Answer in natural language. Consider the 3D positions of the objects in the scene and not just the 2D positions in the image. Is the centerpoint of  gray single seat fabric armchair at a higher height than walnut tv stand? Choose between the following options: yes or no
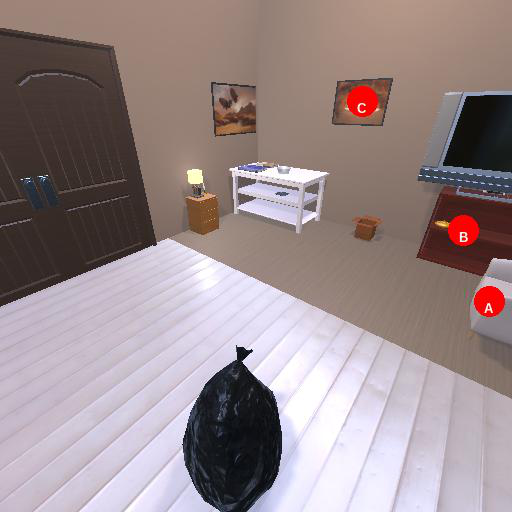
<answer>yes</answer>